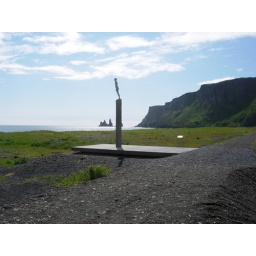
black beach and statue for the lost seamen with reynisdrangar basalt rocks in the background